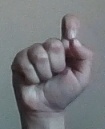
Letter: fa